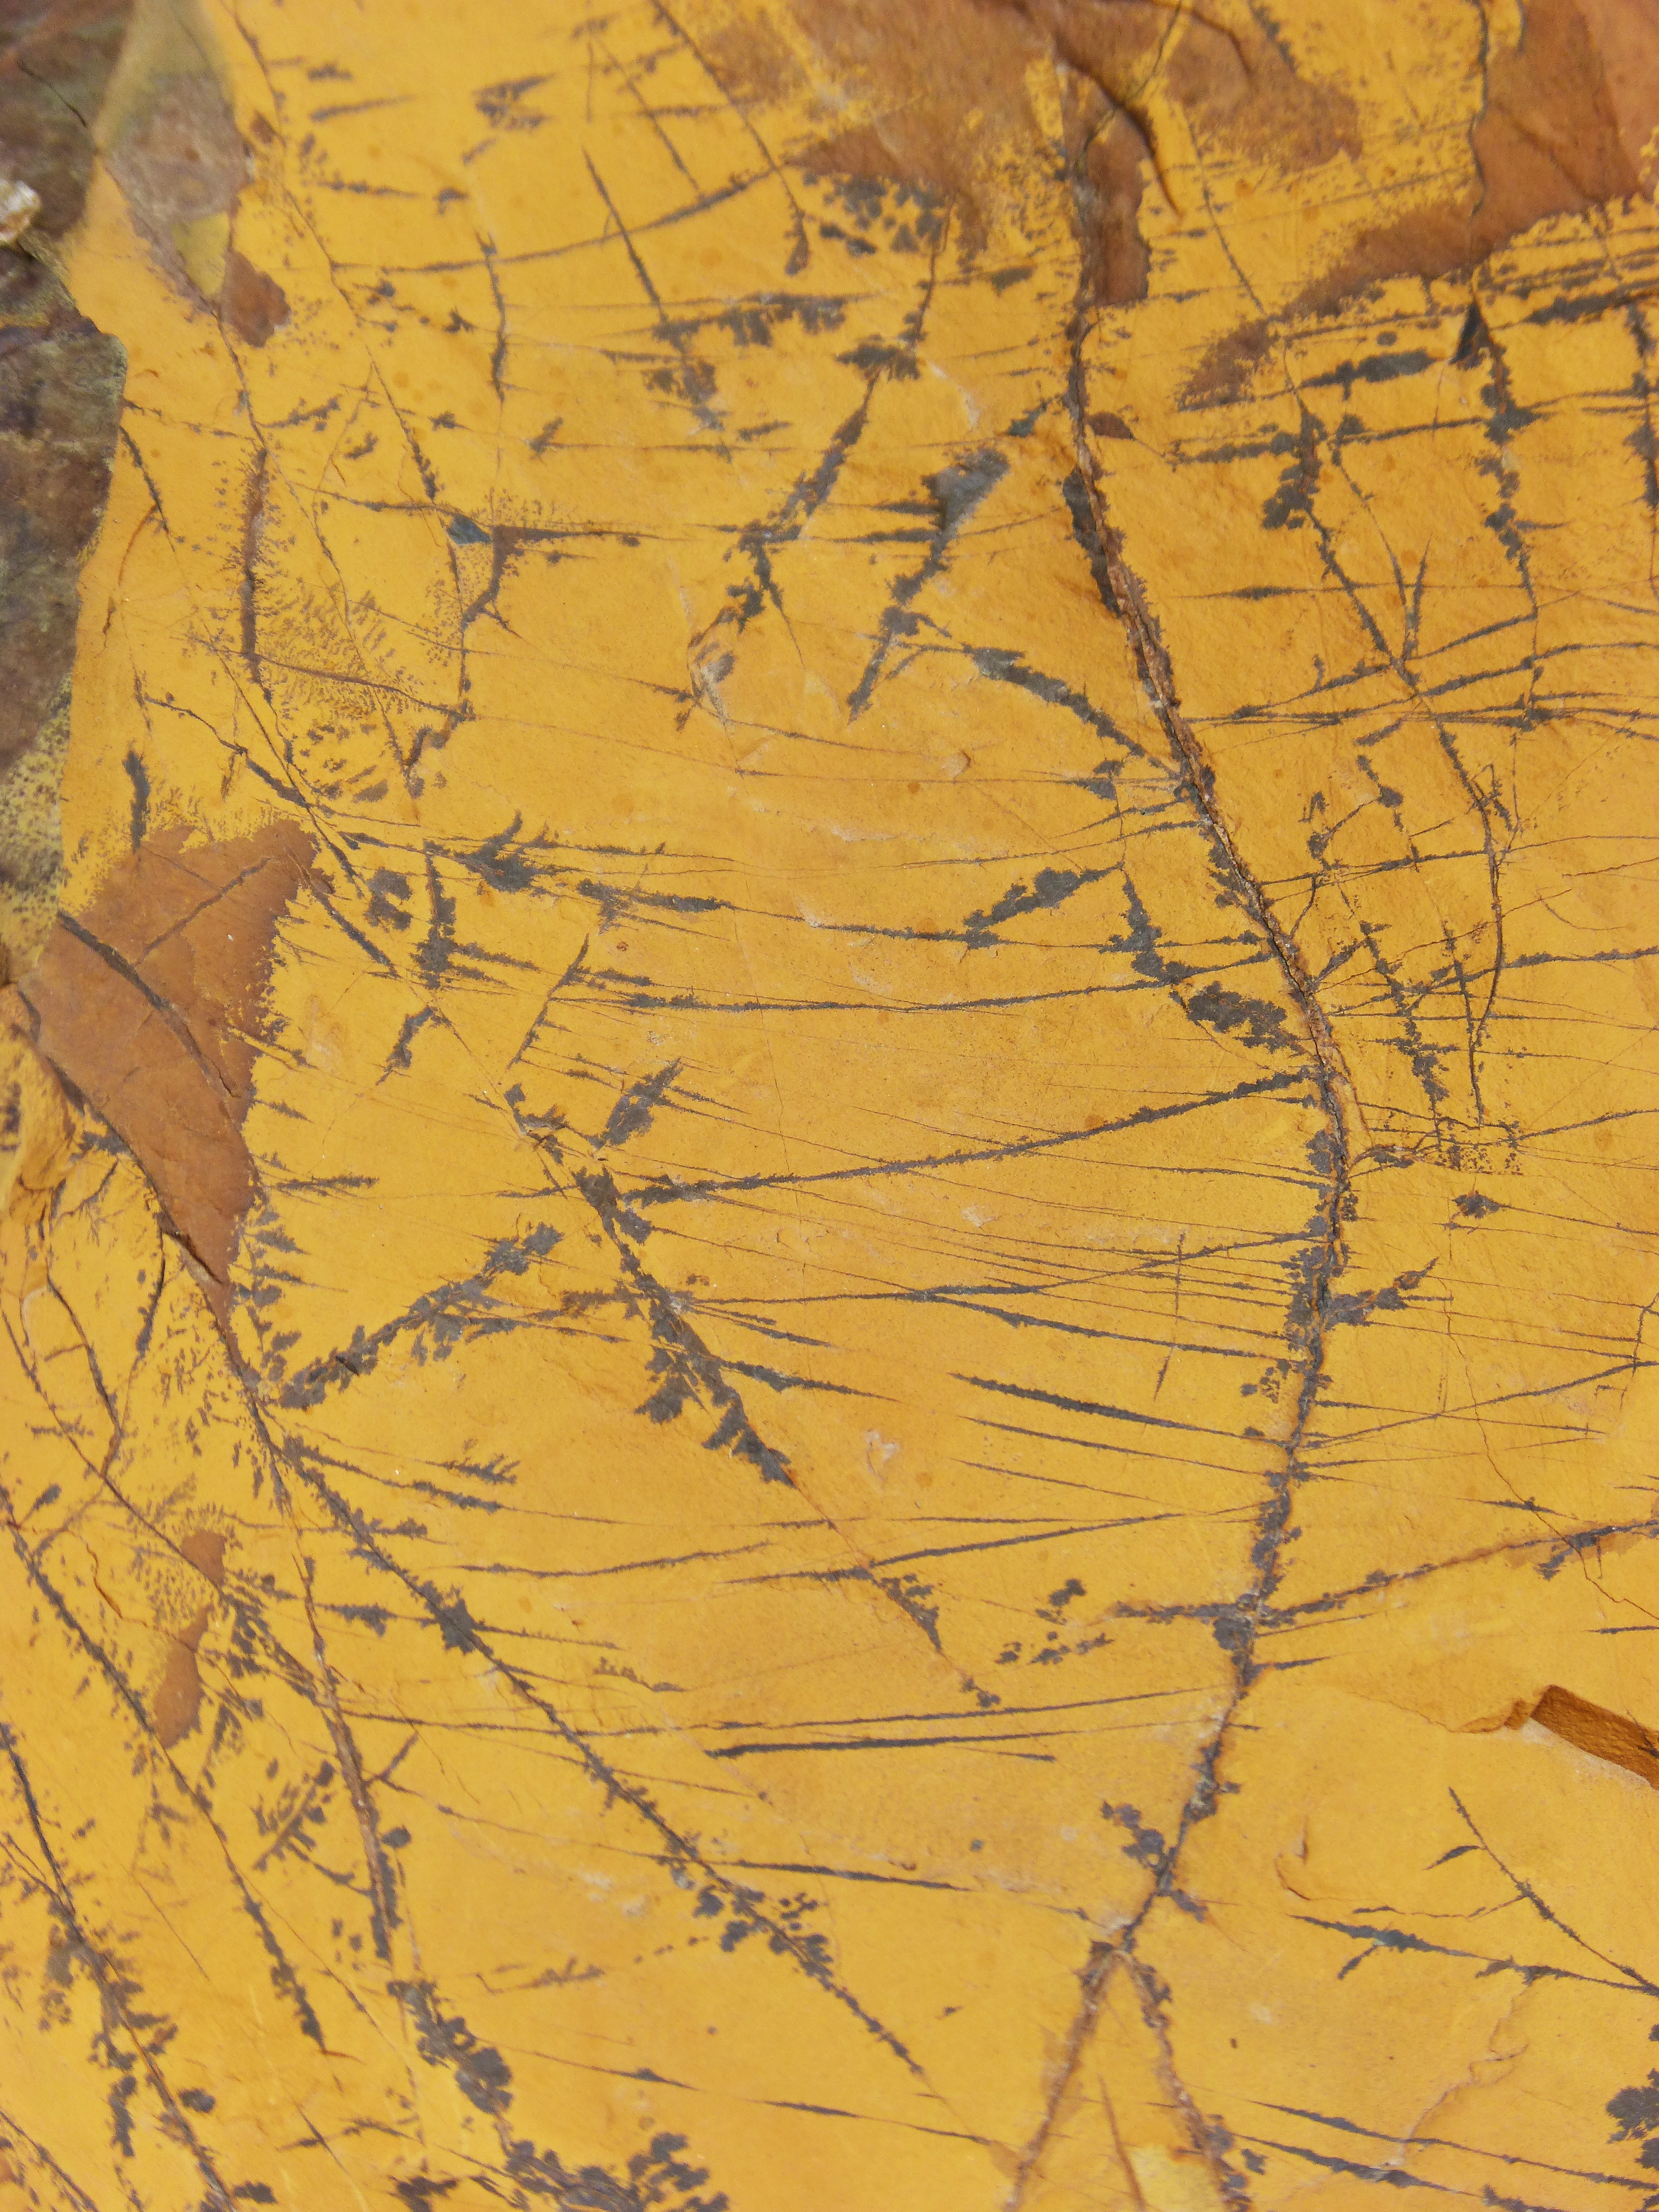
tree, rock, wood, texture, floor, trunk, formation, soil, yellow, map, background, geology, ore, pyrolusite